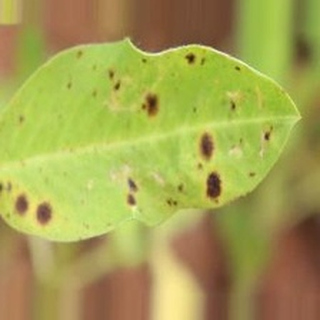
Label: groundnut_late_leaf_spot